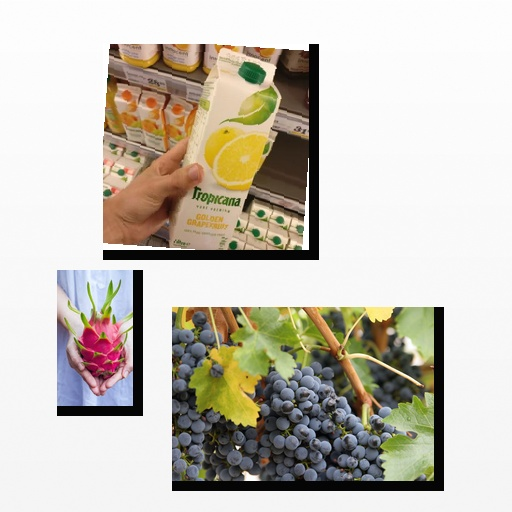
Food items: dragon_fruit, grapes, golden_grapefruit_juice